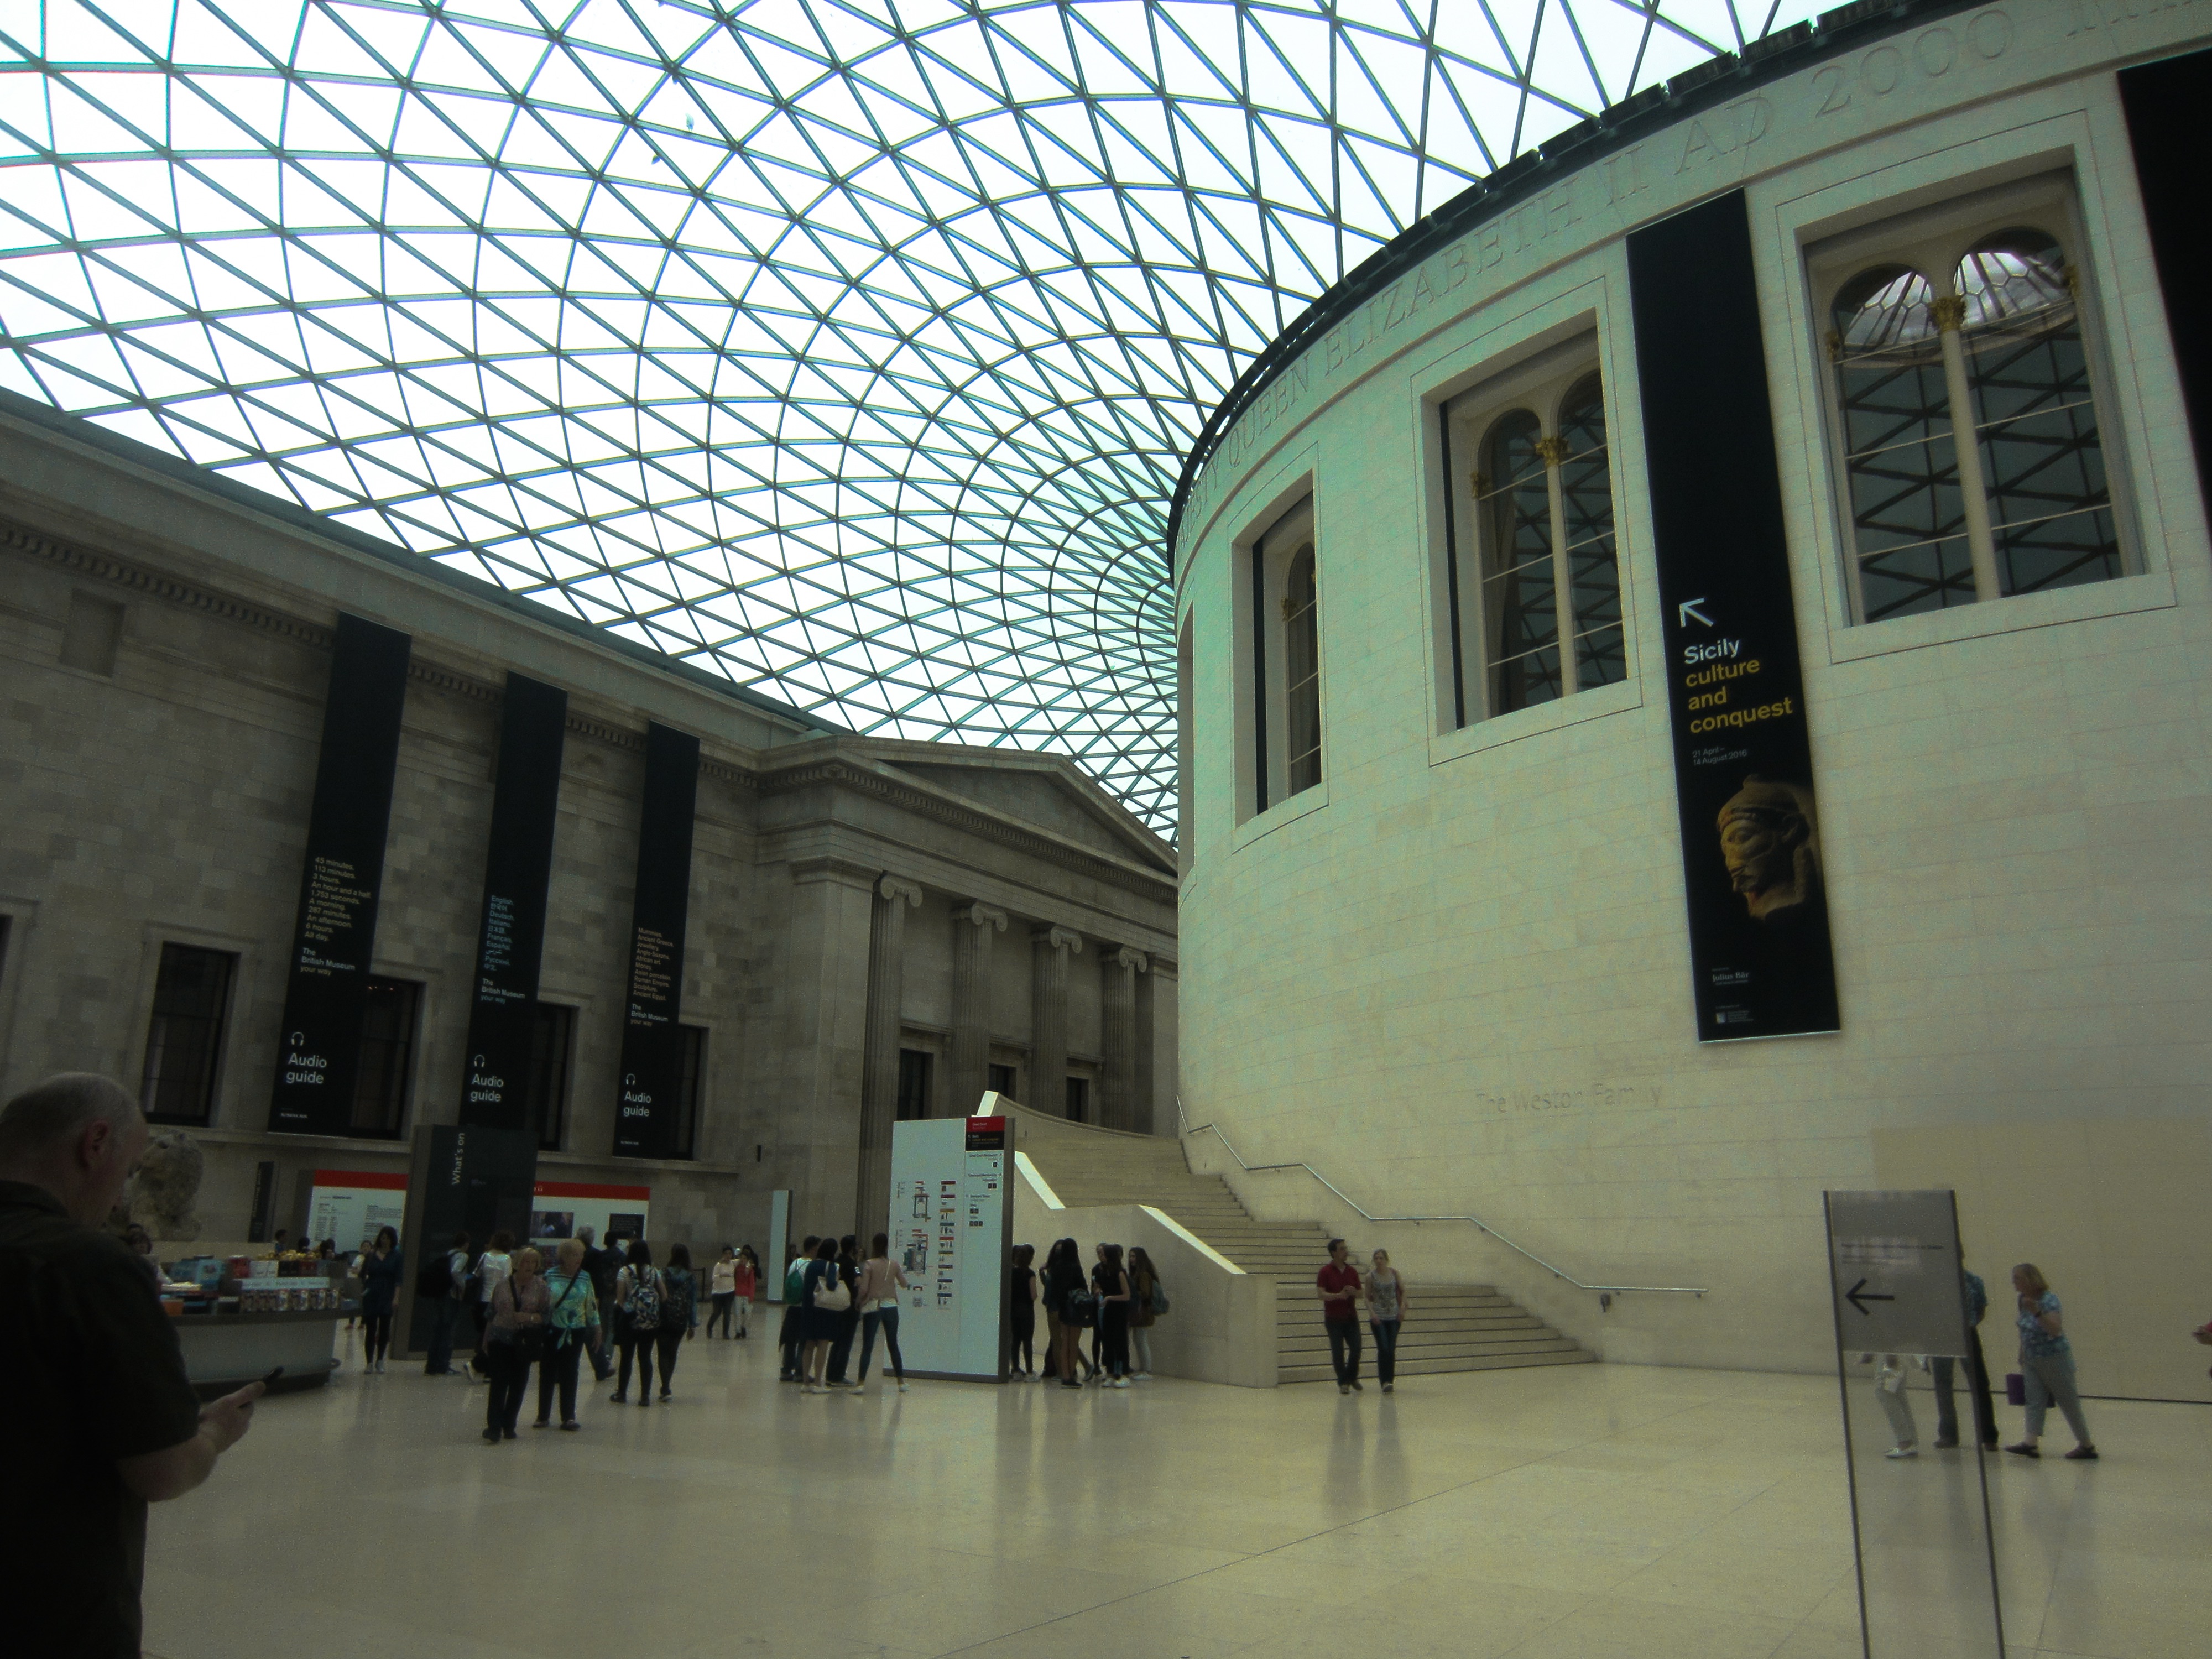
architecture, building, museum, tourist attraction, art gallery